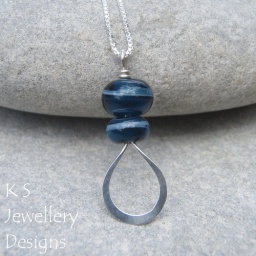
A teardrop of hammered sterling silver wire sits below a pair of beautiful handmade swirl glass beads from Kanna Glass.